Máté Vida

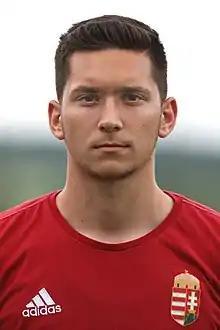
Vida in 2017

Máté Vida (born 8 March 1996) is a Hungarian football player who plays for Vasas.